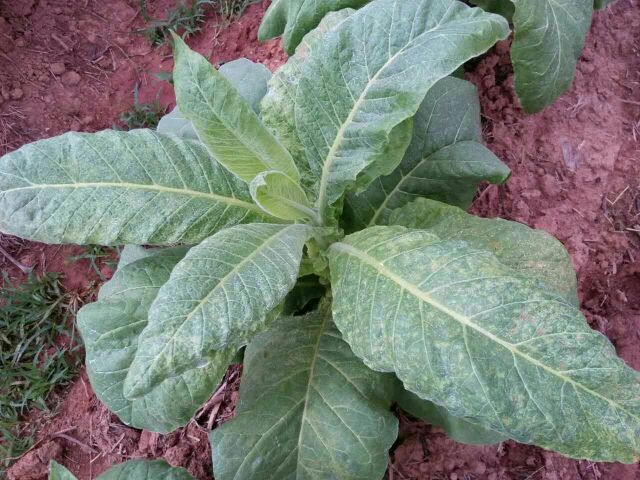
Plant: Tobacco
Disease: tobacco mosaic virus